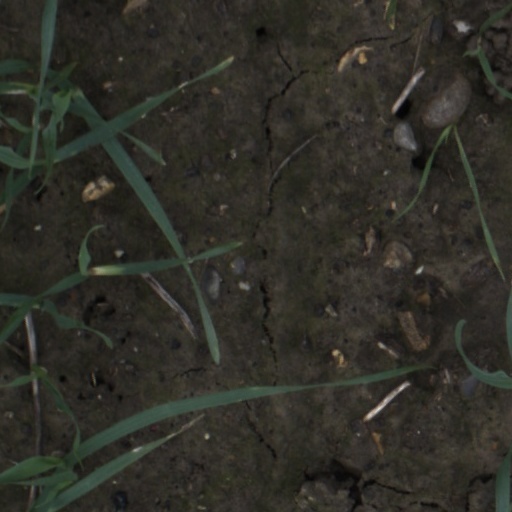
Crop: wheat